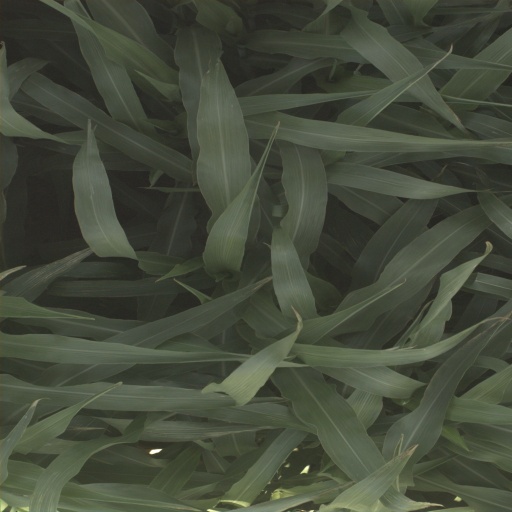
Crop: sorghum